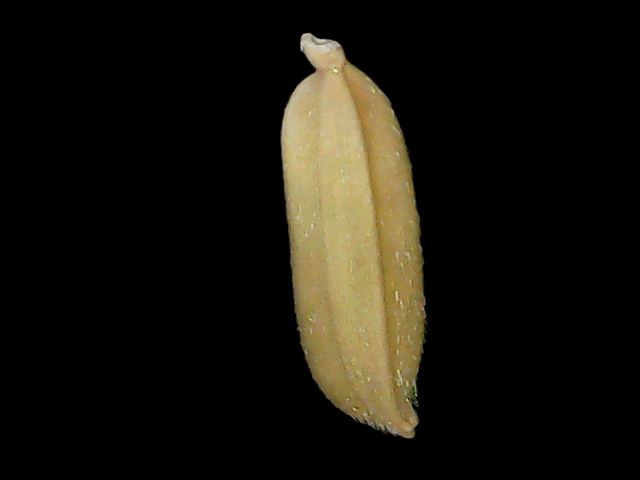
Rice variety: Br23